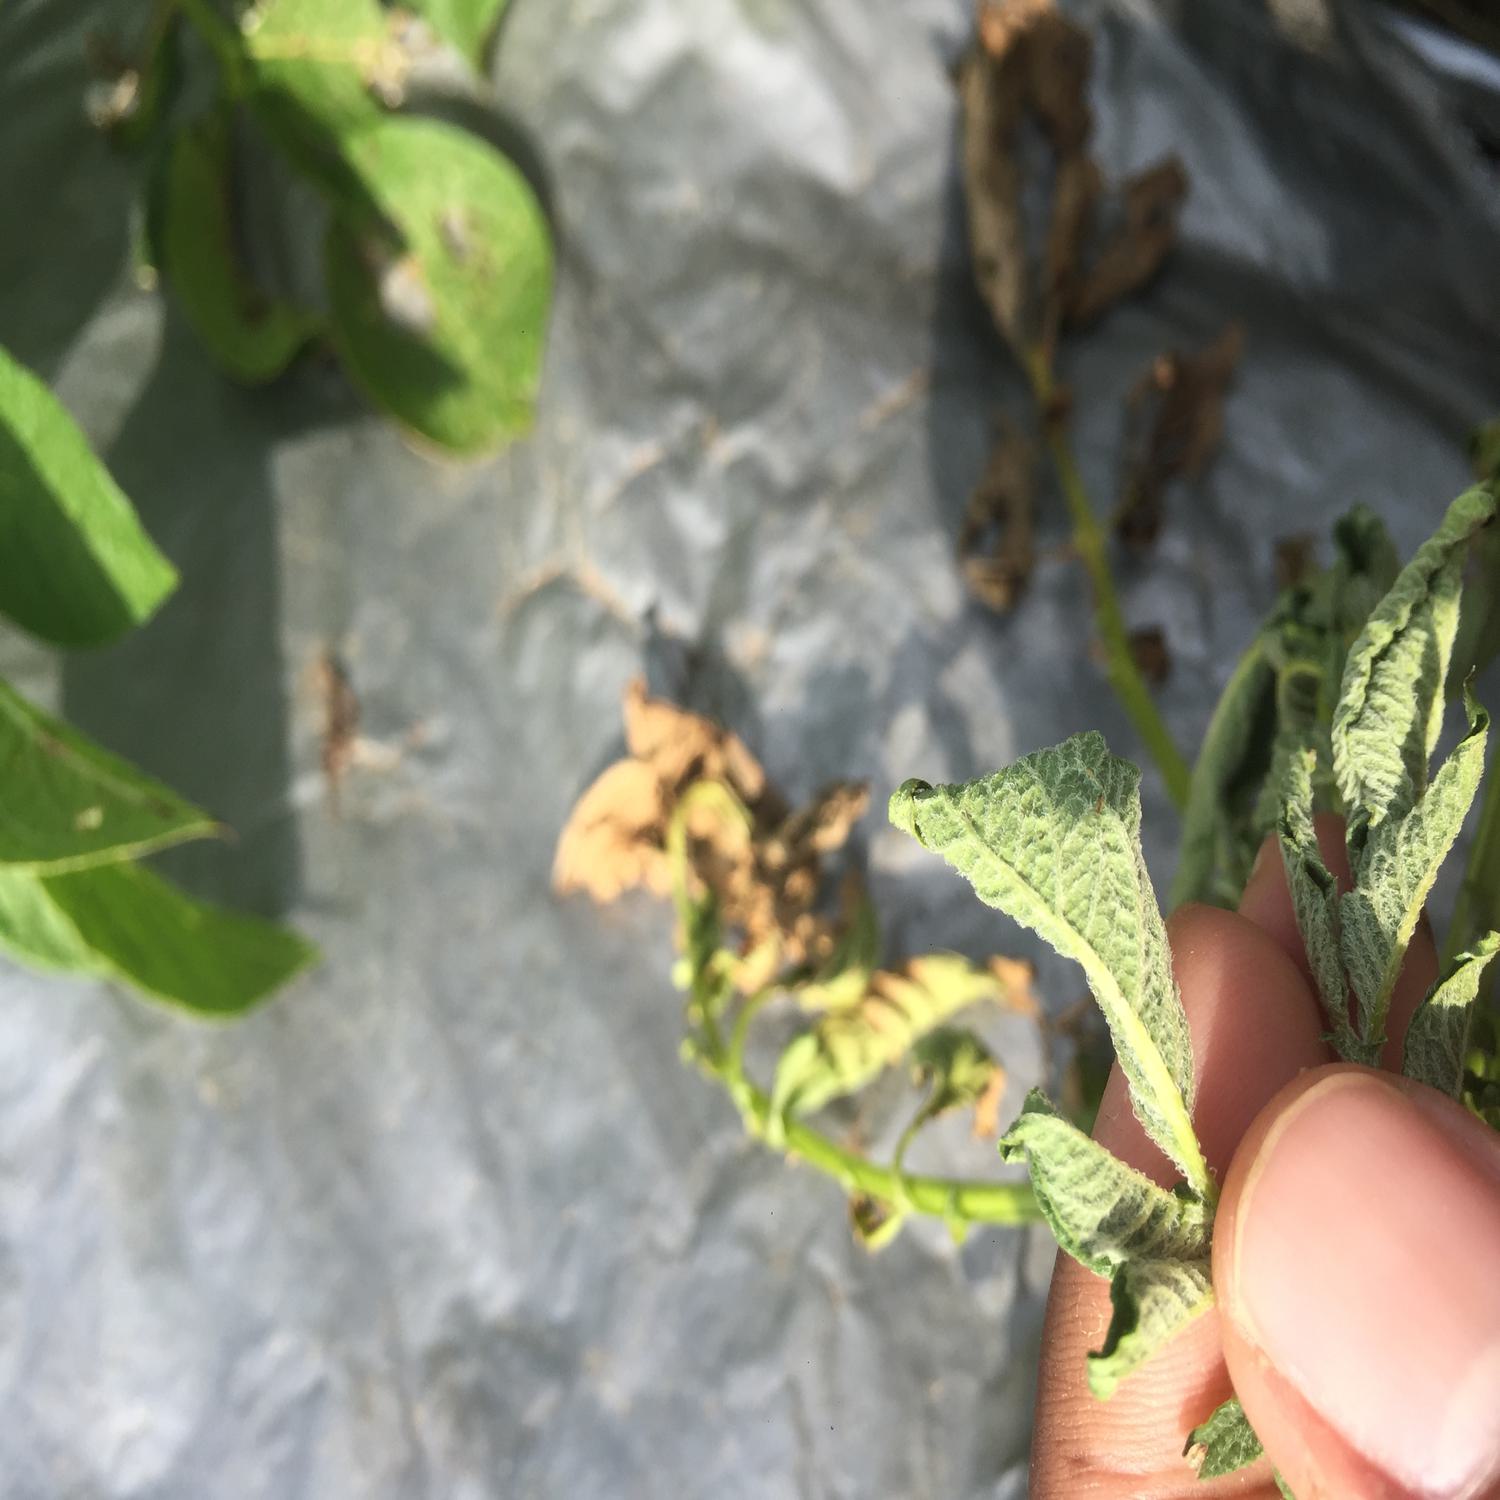
Etiqueta: Pudricion_Parda